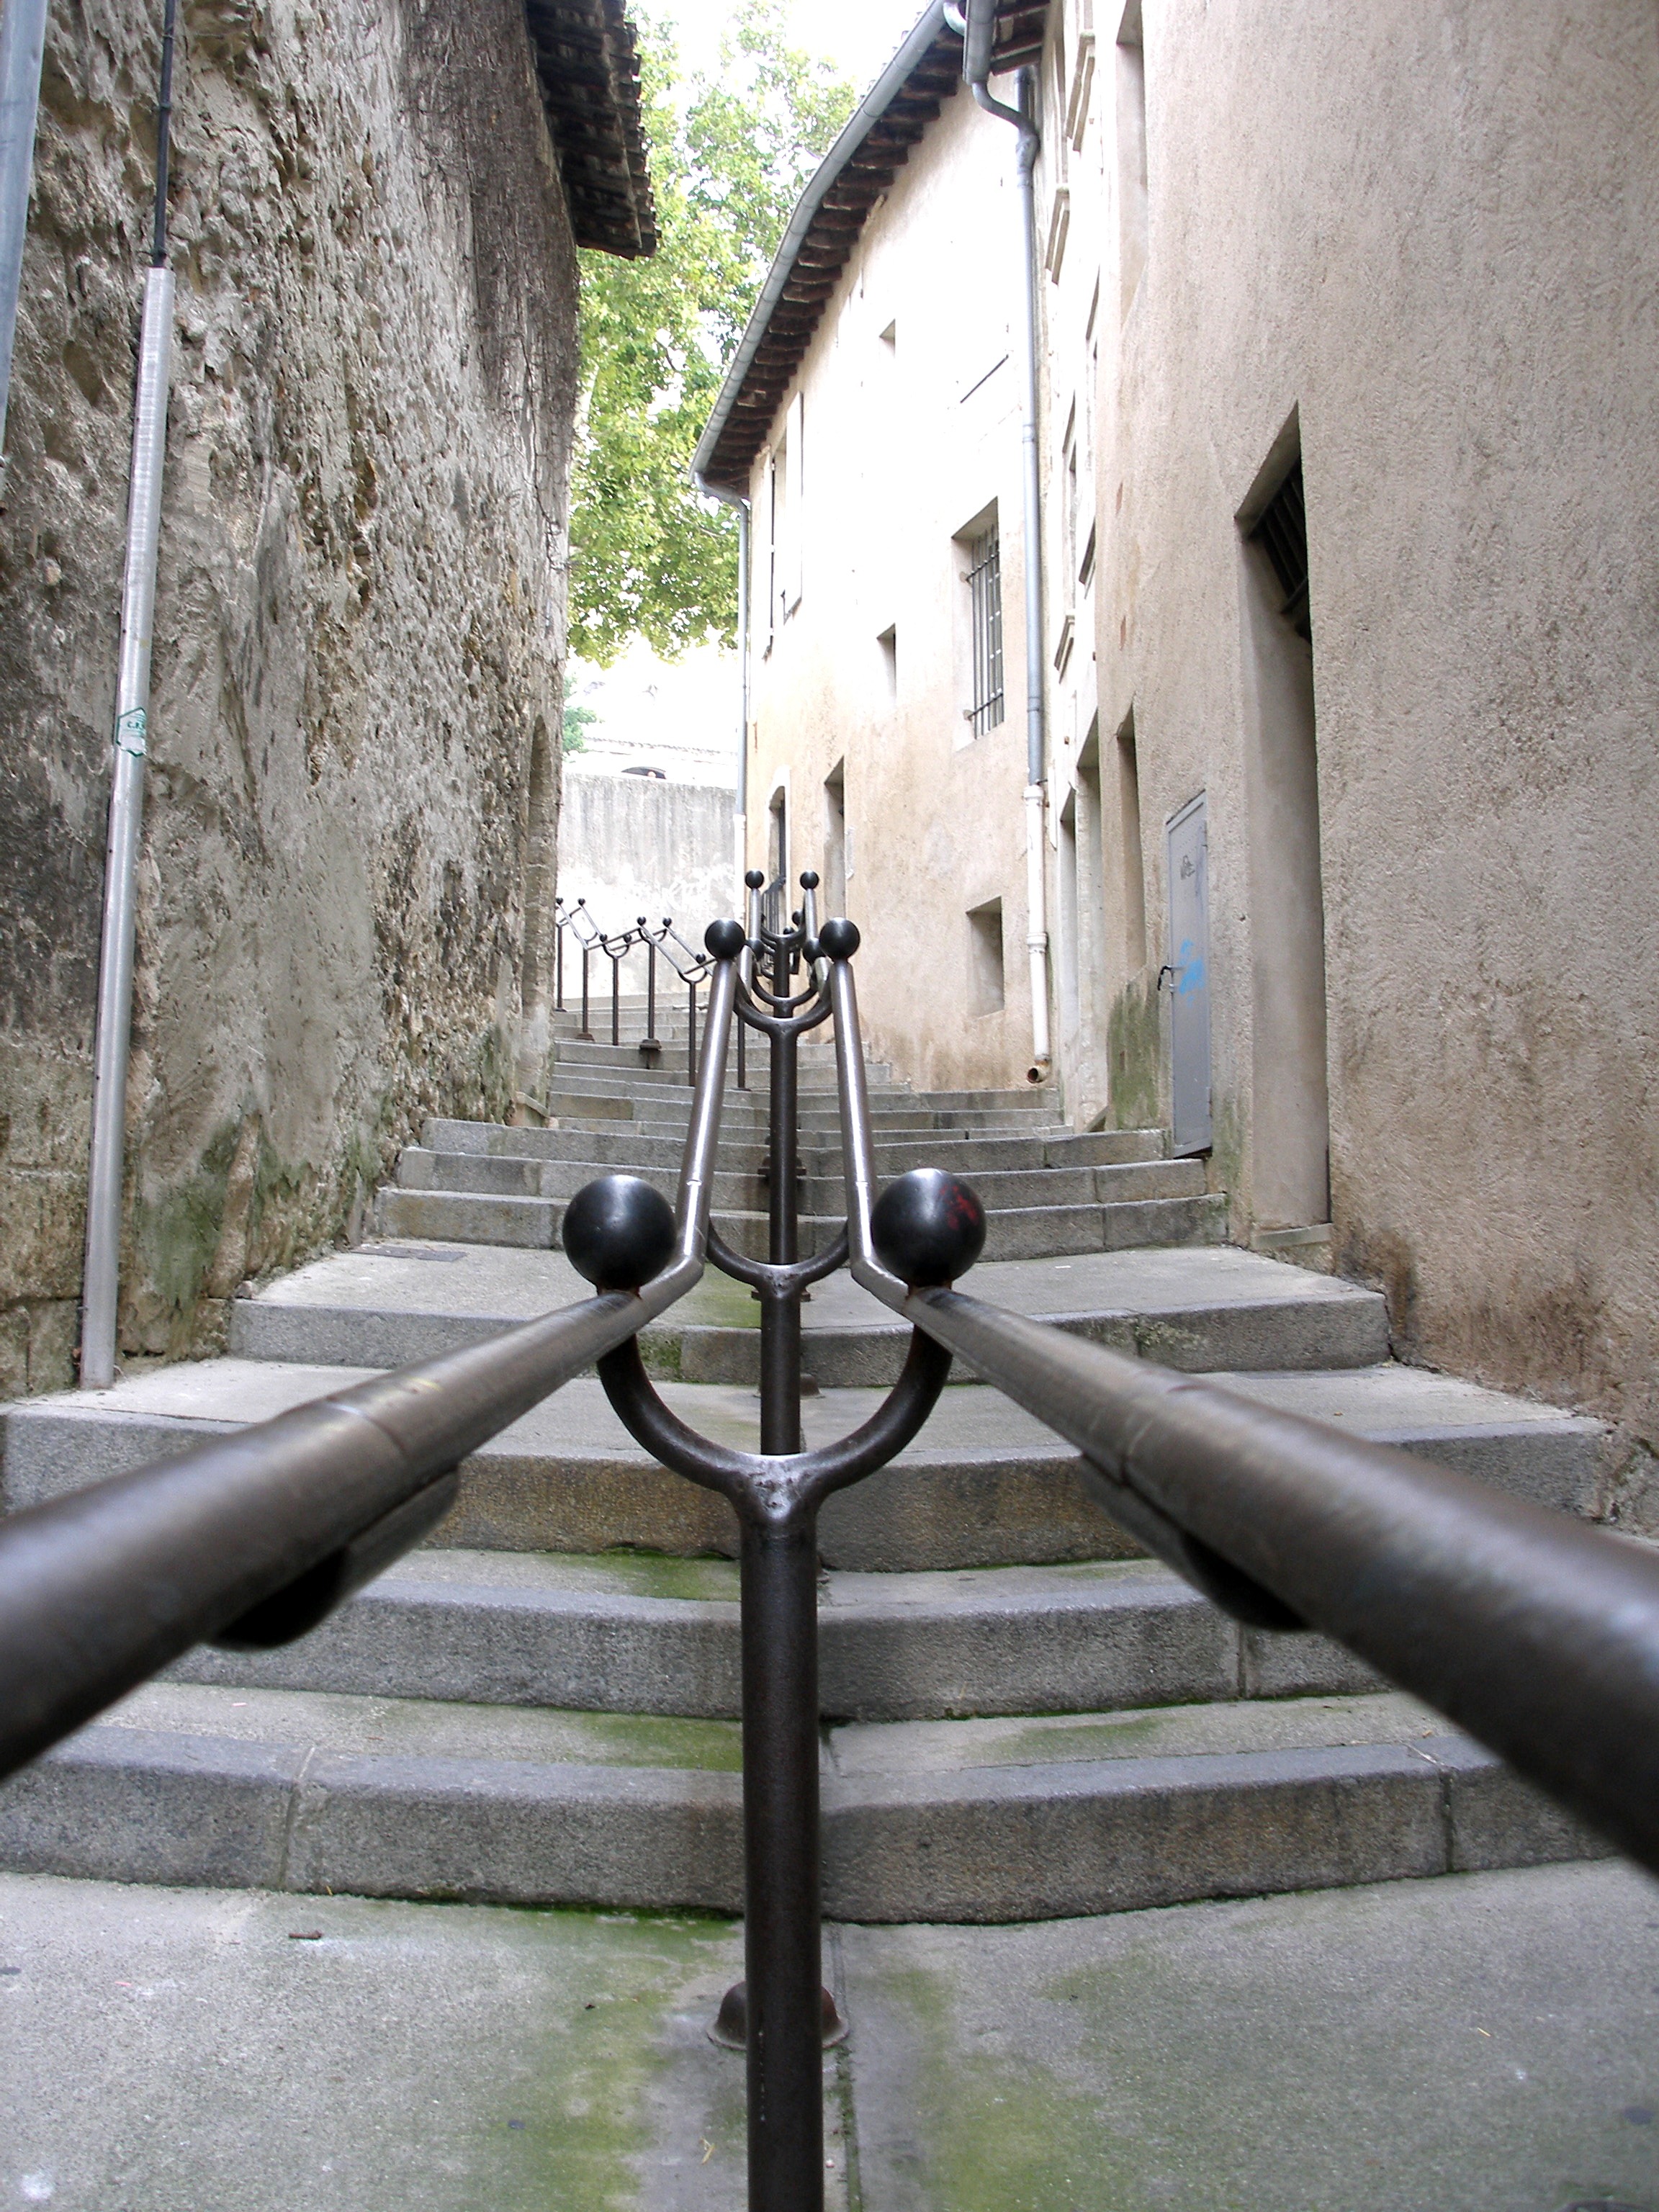
road, street, alley, wall, france, lighting, infrastructure, guardrail, urban area